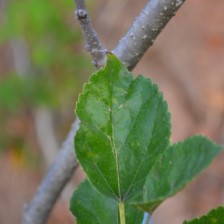
Variety: Kamphaengsaeng42